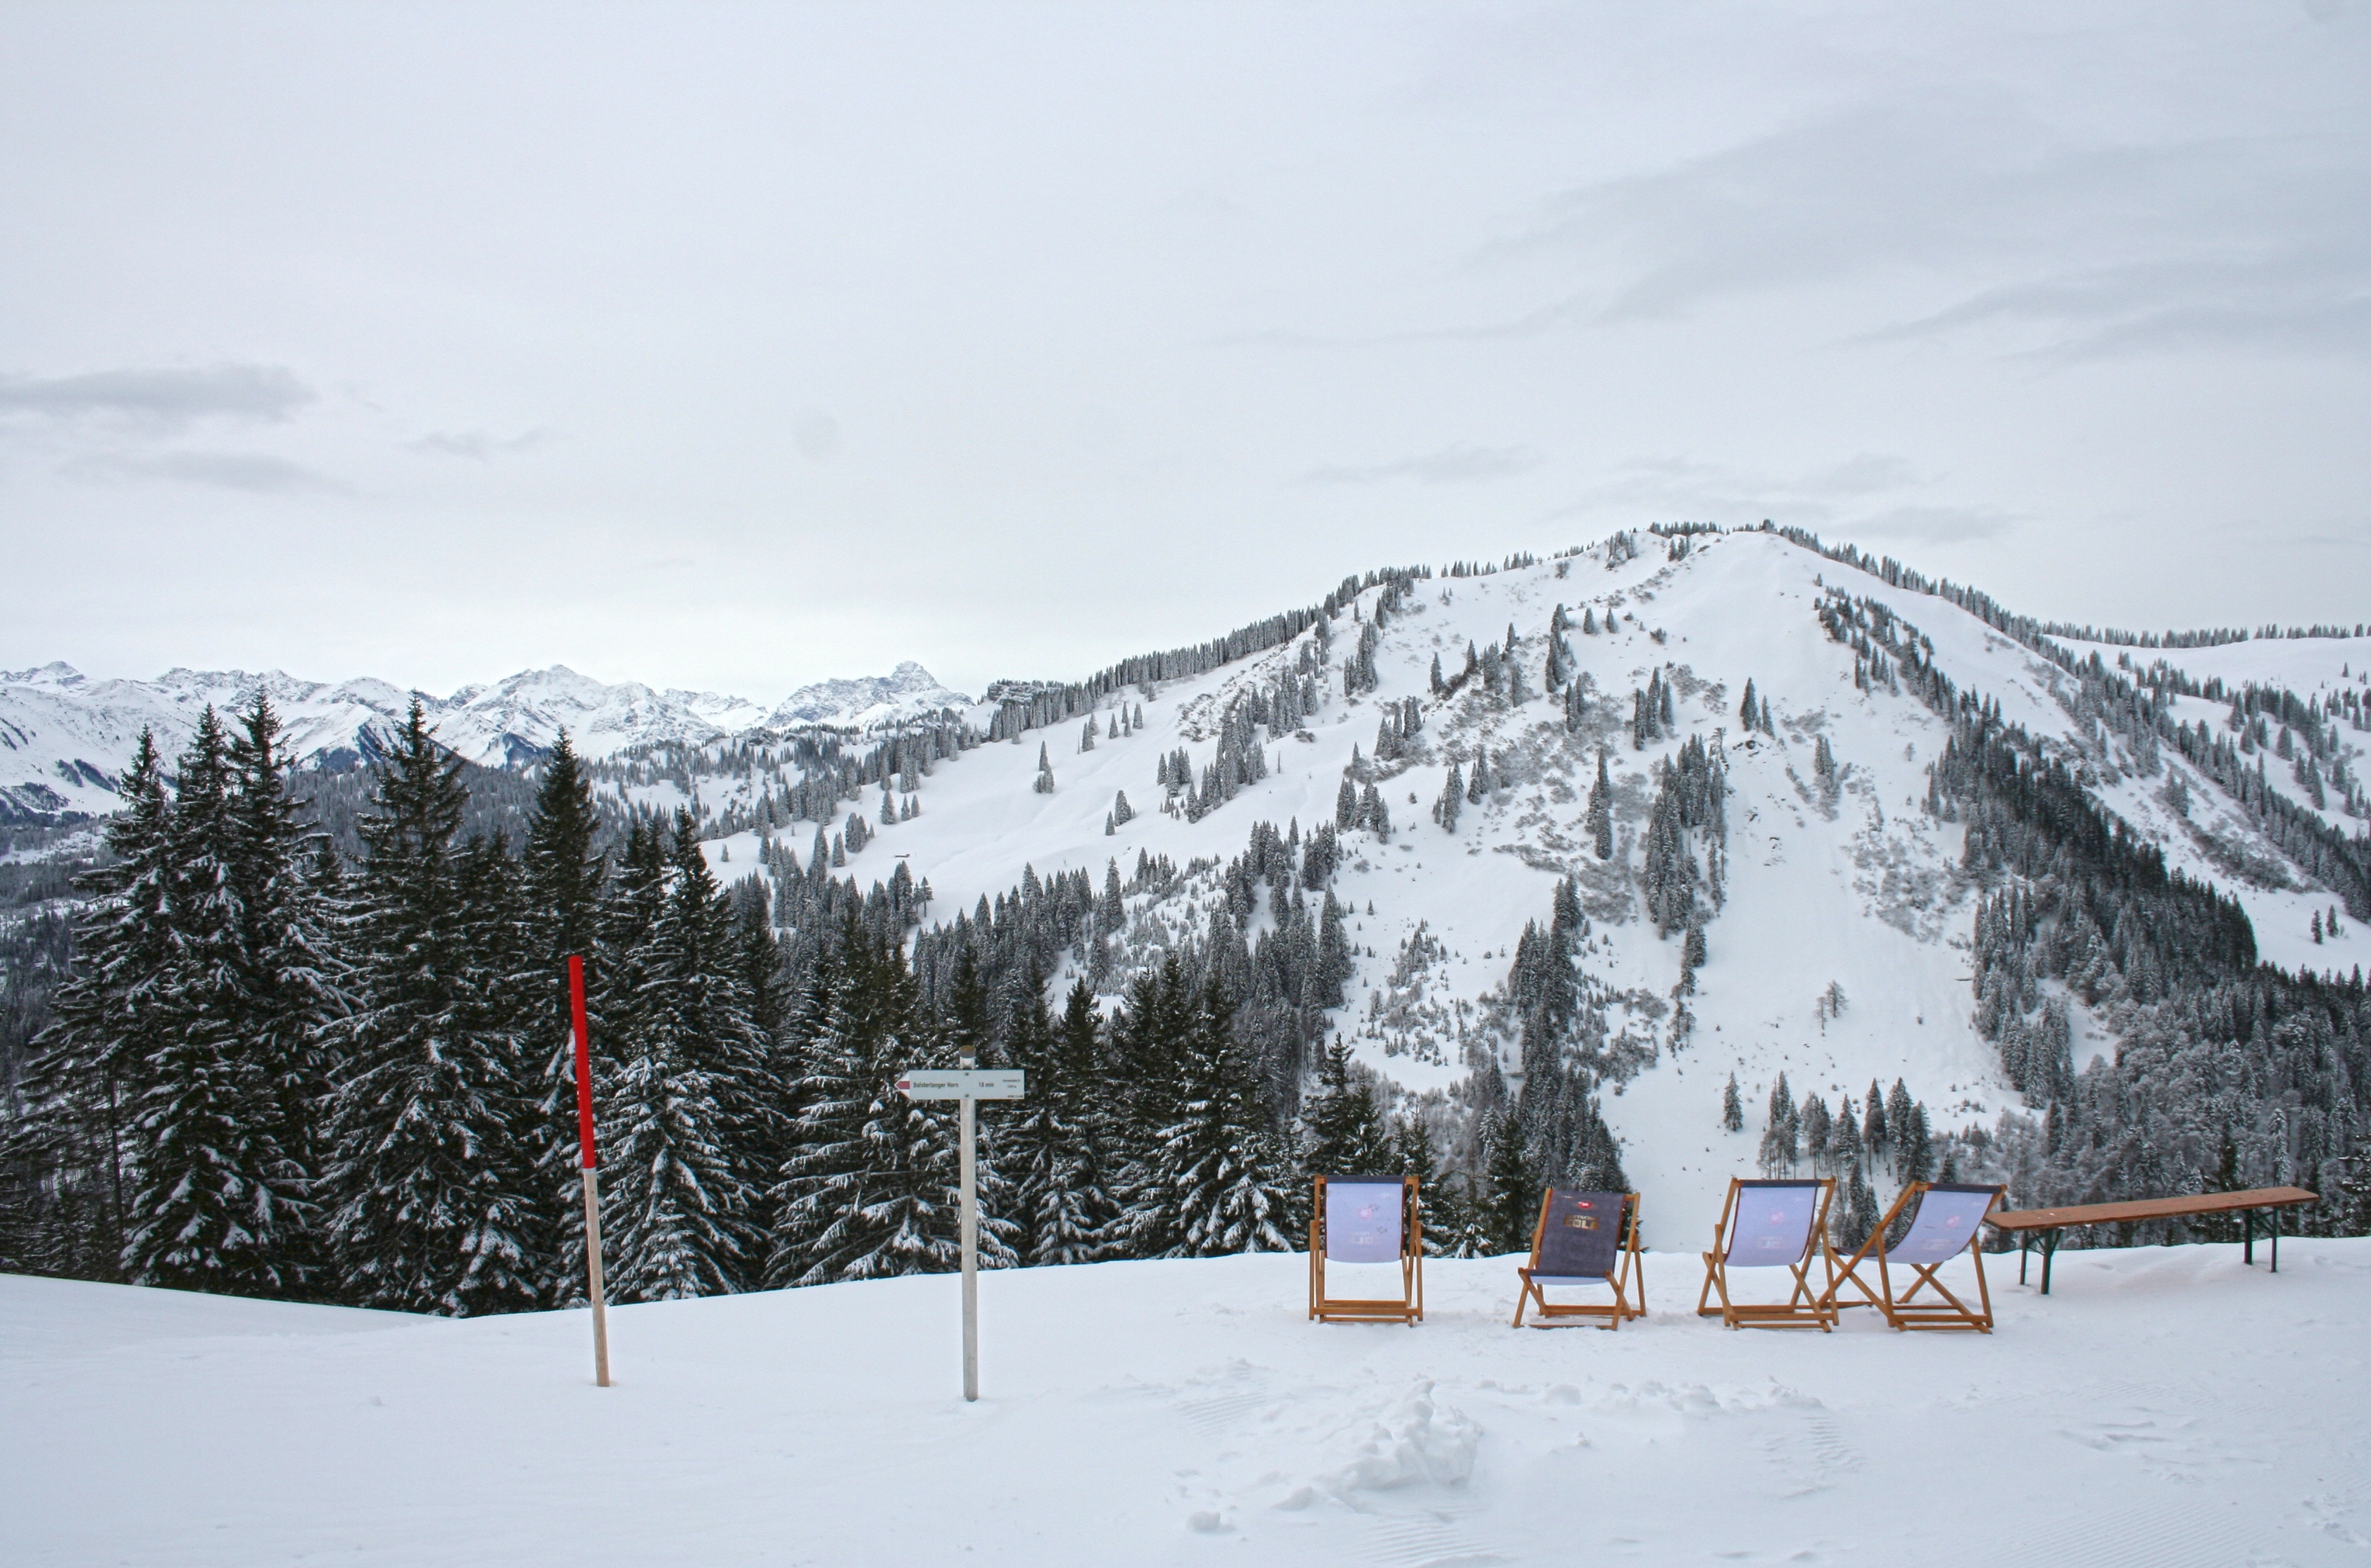
landscape, nature, mountain, snow, cold, winter, view, mountain range, panorama, peaceful, weather, holiday, alpine, skiing, season, ridge, summit, winter sport, resort, mountains, vision, ski, footwear, outlook, mood, wintry, piste, distant, alpine panorama, ski area, nordic skiing, panoramic views, ski equipment, geological phenomenon